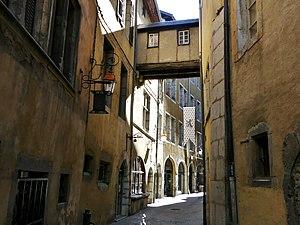
Vue, au matin, de la Rue Basse du Château, artère médiévale historique au pied du château de Chambéry, en Savoie.
Chambéry est une commune française située dans le département de la Savoie en région Auvergne-Rhône-Alpes.
La place Saint-Léger est une artère piétonne historique située en France sur la commune de Chambéry dans le département de la Savoie en région Auvergne-Rhône-Alpes.